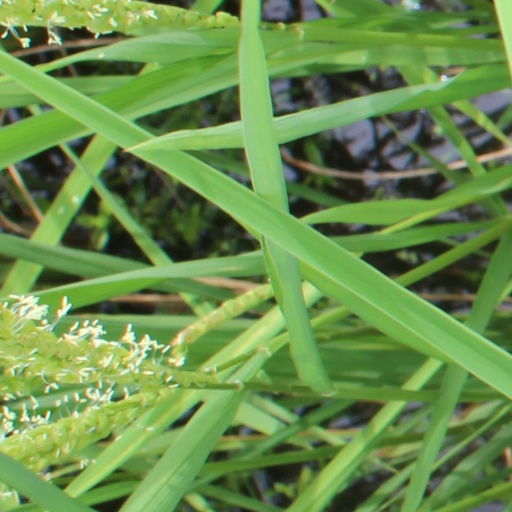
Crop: rice